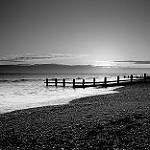
Label: B & W